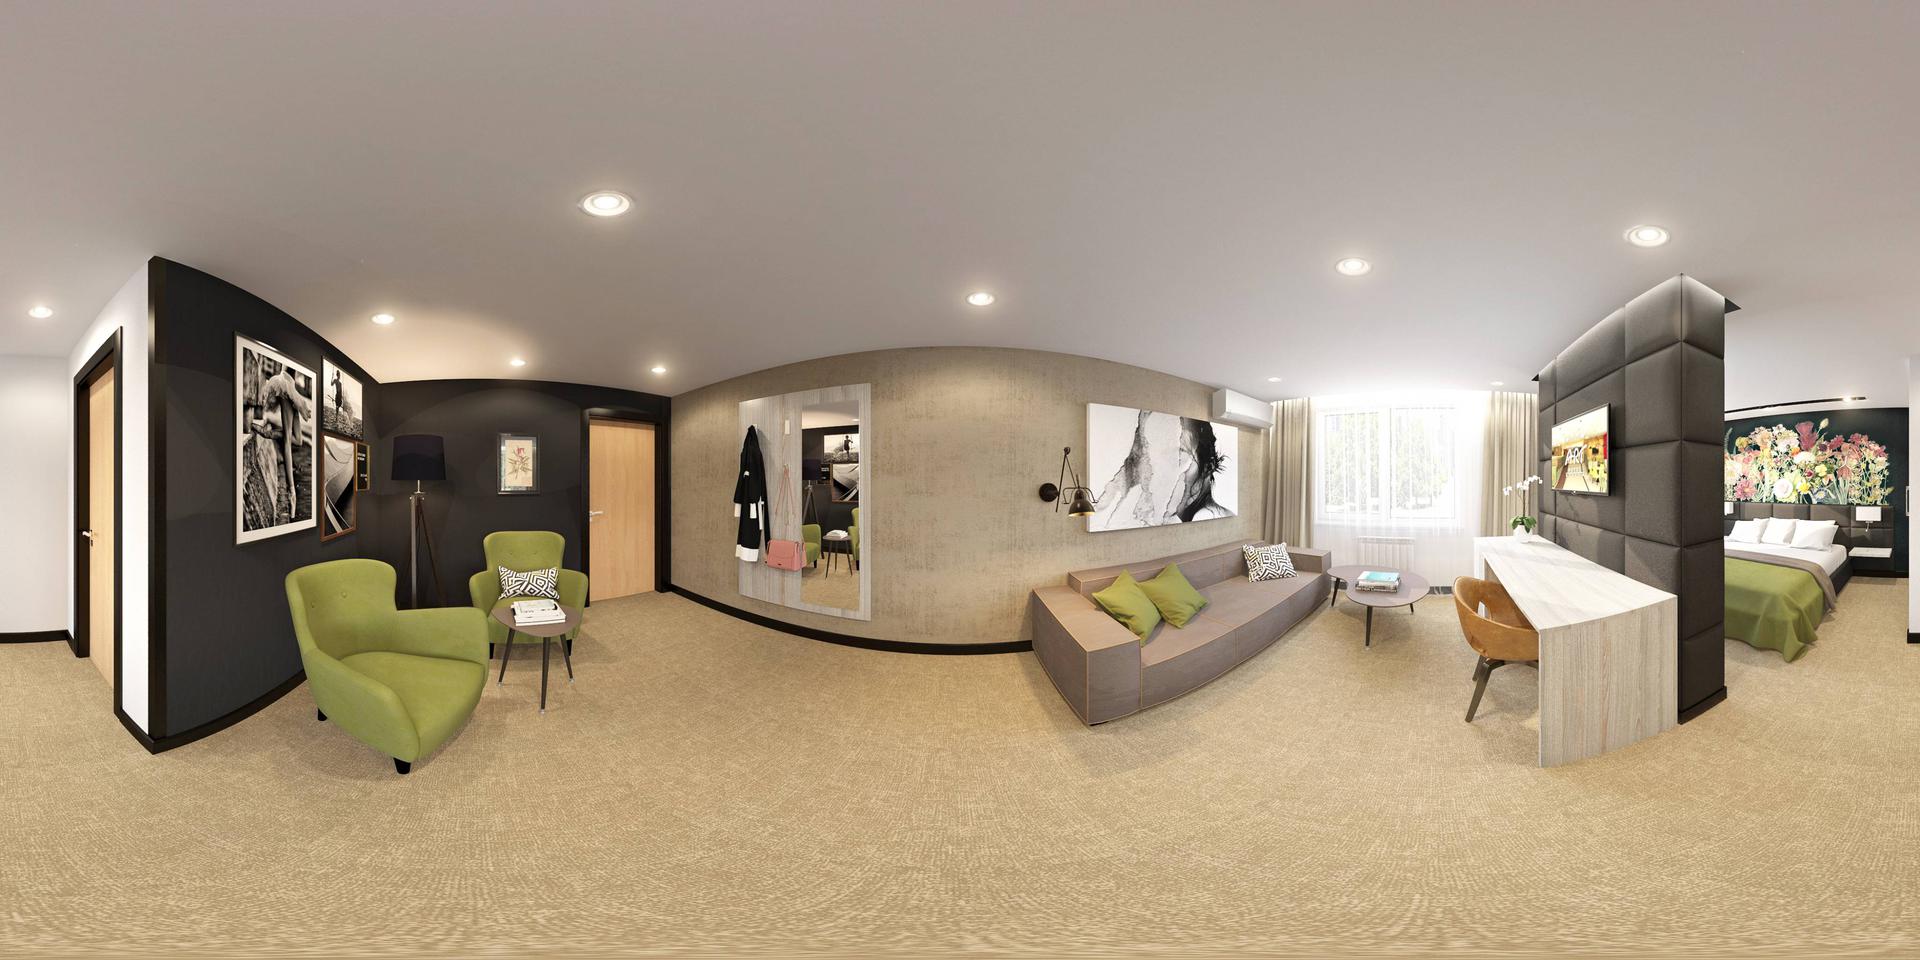
Referred object: Air conditioner above the sofa

Referred object: the black floor lamp

Referred object: turn left, the green armchair next to the floor lamp